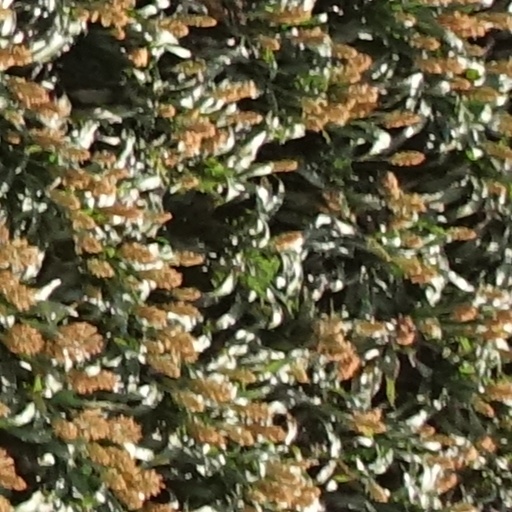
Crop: sorghum